Al-Bassa

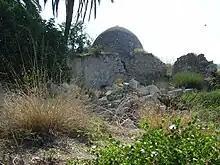
The maqam in 2008

The site was repopulated by Jewish immigrants and renamed as Betzet in 1951, and is today a part of the State of Israel.